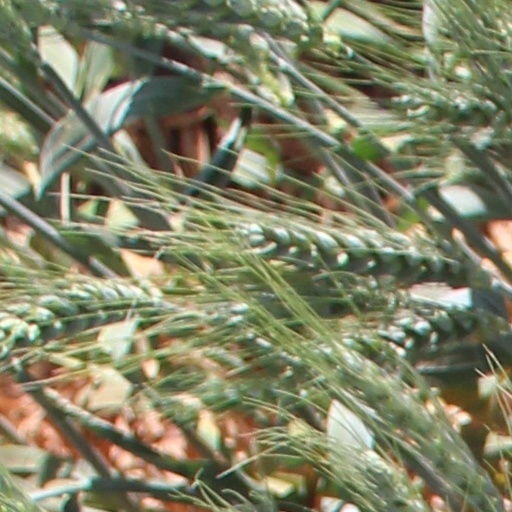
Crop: wheat